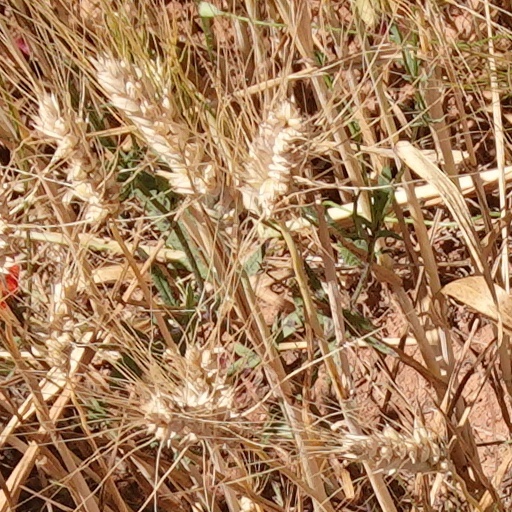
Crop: wheat